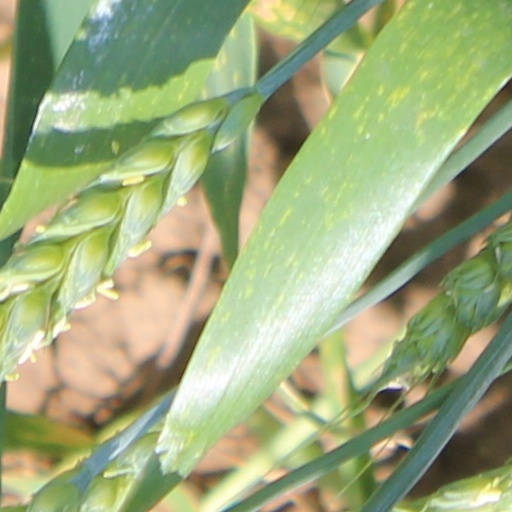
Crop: wheat